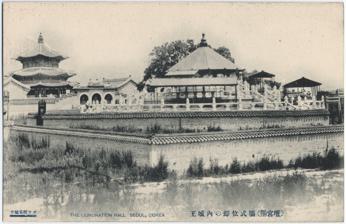
Building: Hwangudan
Country: South Korea
Year built: 1897
Imperial shrine in Seoul, South Korea Hwangudan The two original main buildings. Coronation hall before destruction (right of center) and Hwanggungu (left), the latter of which still stands today ( c. 1904 ) General information Address 112, Sogong-ro, Jung District , Seoul , South Korea Year(s) built 1897 (Coronation hall) 1899 (Hwanggungu) Inaugurated October 11, 1897 ( 1897-10-11 ) Awards and prizes Historic Site No. 157 (1967) Korean name Hangul 환구단 Hanja 圜丘壇 Revised Romanization Hwangudan McCune–Reischauer Hwan'gudan Hwangudan ( Korean : 환구단 ) was a shrine complex that still partially stands in Jung District , Seoul , South Korea. The complex consisted of two main buildings: a coronation site and Hwanggungu ( 황궁우 ; 皇穹宇 ; lit. Imperial Vault of Heaven). The coronation site was built in late 1897 and destroyed in 1913. Hwanggungu was built in 1899 and still stands today. The coronation site was built as the site of King Gojong's ritual declaration of the Korean Empire . Upon his ascendency, Gojong performed the Rite of Heaven , a ritual that had not been performed by a Korean monarch for hundreds of years. The ritual was normally reserved for Sons of Heaven , but Korea had been a tributary state to China for centuries. The coronation site was demolished by the Japanese colonial government and replaced with the Josun Railway Hotel ( 조선철도호텔 ). The Josun Hotel's successor, the Josun Hotel & Resort [ ko ] still stands on the location of the hall, with Hwanggungu nearby. Hwangudan was designated South Korea's Historic Site No. 157 on July 15, 1967, but it is still relatively unknown to both locals and tourists. The complex has gone by a number of other names, including Wongudan ( 원구단 ; 圜丘壇 ), Jecheondan ( 제천단 ; 祭天壇 ) and Wondan ( 원단 ; 圜壇 ). History Background Korean monarchs of the Three Kingdoms and Goryeo periods have historically made sacrifices to heaven across the peninsula. The practice was Confucianized with the adoption of the round altar ritual by Seongjong of Goryeo in 983. The round altar ritual was restricted to Sons of Heaven . Goryeo monarchs sacrificed to heaven until 1385, even during the period of Mongol rule . King Sejo of Joseon briefly restarted the rite at a location elsewhere in Seoul, but stopped the practice in the tenth year of his reign in 1464 because the rite could only be performed by the Son of Heaven, and Joseon was a tributary state to Ming . Creation In 1897, the main coronation site of Hwangudan was constructed by around a thousand workers in ten days. It was constructed on the site of a former reception hall that was used to entertain Chinese ambassadors. It was made in preparation for the establishment of the Korean Empire , which Gojong , the monarch of Joseon, established after Qing (China) ceased to be Korea's suzerain . An imperial procession departing from Deoksugung (1899) In preparation to ascend the throne, on October 11, 1897, King Gojong began to perform the full sacrificial rites for the first time in centuries. The historic Korean newspaper The Independent published the following about the occasion: Beginning at 2:30 p.m. on the 11th, battalions of soldiers were tightly arranged on each side of the road from Gyeongunggung ( Deoksugung ) to Hwangudan. [...] First came the flag of the Korean Empire , and the Great Emperor followed wearing a golden dragon robe , a crown, and flying a golden kite. Behind him was the Crown Prince , wearing a red dragon robe and crown, and flying a red kite. After arriving at Hwangudan, they inspected the many-colored objects to be used for the ceremony, and returned to the palace around 4 p.m... [It rained heavily on the morning of the twelfth, but people faithfully performed their duties]. At 2 a.m. on the 12th, the Emperor arrived at the shrine again in high spirits, performed jesa to heaven, and announced his ascendency to the imperial throne. [This day] will be remembered as the brightest and most glorious for Joseon for tens of thousands of years... From this day, Joseon becomes not only an independent country, but an independent Great Empire... Oh, to be a citizen of Joseon... Is this not a moving thought? — The Independent , October 14, 1897 Portrait of Gojong wearing golden dragon robes The King and Crown Prince were each carried in a golden throne by around fifty men . According to Yun, the ceremony concluded at around 5 a.m. That day, preparations began for another ceremony at the shrine for the posthumous elevation of Queen Min to Empress Myeongseong . Hwanggungu, the only major building of the complex still standing (2015) In 1899, the building Hwanggungu was created to commemorate Taejo , the founder of the Joseon dynasty. Stone memorial tablets ( 신위판 ; 神位版 ) dedicated to the god of heaven, god of the sea, and god of the moon were said to be kept there. Japanese colonial period Despite the celebrations, Korea was only nominally independent; it was then quickly drifting under the influence of the Empire of Japan , which eventually formally colonized it in 1910. The coronation site was demolished in 1913 and replaced with the Josun Railway Hotel the following year. This left only the Hwanggungu standing. Recent history After the liberation of Korea in 1945, Hwanggungu was largely forgotten about, and is still relatively unknown today. In 1960, the main gate to Hwangudan was removed to make way for a Josun Hotel construction project, and placed near another hotel in Ui-dong . It was largely forgotten about there, until it was later discovered that it once belonged to Hwangudan and moved back to its original spot in 2007. Hwangudan was designated South Korea's Historic Site No. 157 on July 15, 1967. The site has gone by a number of other names over time, including Wongudan ( 원구단 ; 圜丘壇 ), Jecheondan ( 제천단 ; 祭天壇 ) and Wondan ( 원단 ; 圜壇 ). However, since 2005, the government-preferred name for the shrine has been Hwangudan. Hwangudan was repaired from 2015 to 2017. Entrance into Hwangudan by tourists used to be allowed, but is now prohibited as of 2018 [update] . In 2017, a reenactment of Gojong's coronation ceremony was held on its 120th anniversary in Deoksugung and Seoul Plaza . The coronation site was recreated in a different location for the ceremony. As a symbolic gesture, civilians were invited to audition for various roles in the ceremony, and were selected to play officials, guards, palanquin bearers, and the royal family. Architecture In this photo published by American traveler Burton Holmes , the platforms of the coronation site are more clearly visible. (1899) Hwangudan's design was heavily inspired by the Temple of Heaven in Beijing . The coronation site consisted of three progressively smaller platforms with a golden awning over the top platform and a granite wall surrounding the lowest. The bottom floor was around 144 cheok (unit very close to a foot . Around 48 meters) in diameter, the middle 72 cheok (24 m), and the top 36 cheok (12 m). The lower two platforms each had nine steps that led up to the next one. The overall structure was designed by Sim Ui-seok [ ko ] . A scale model of the building was on display at the Seoul Museum of History in 2017. Hwanggungu is a three-storied octagonal shrine north of the main hall. Several other smaller structures and relics still exist in the area. The original gate and main gate leading to Hwanggungu are original, although the main gate was moved away and back to its current spot. In addition, three stone drums ( 석고단 ; 石鼓壇 ; Seokgodan ) that feature dragon decorations are nearby Hwanggungu. These drums were made in 1902 to commemorate the 40th anniversary of Gojong's reign. Gallery Hwanggungu being constructed (1899) Hwanggungu (1906) Hwanggungu (1925) The ceiling of Hwanggungu (2015) Restored main entrance into the complex, Josun Hotel seen in background (2011) The stone drums (2011) See also Sajikdan , a Neo-Confucian altar in Seoul Chamseongdan Altar [ ko ] , another altar on Ganghwa Island for similar rites Temple of Heaven in Beijing Notes